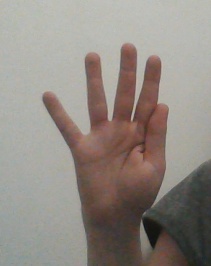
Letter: sheen